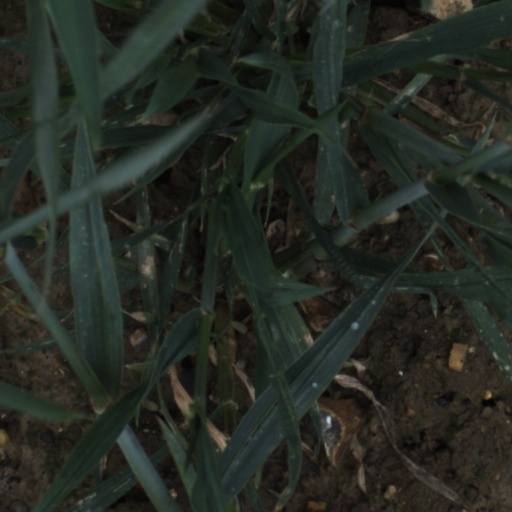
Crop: wheat